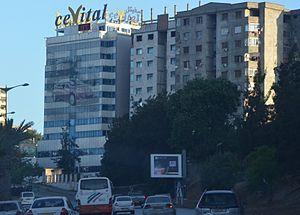
Siège social du groupe Cevital
Le Groupe Cevital est un conglomérat algérien de l'industrie agroalimentaire, la grande distribution, l'industrie et les services. Créé par l'entrepreneur Issad Rebrab en 1998, Cevital est le premier groupe privé algérien, présent également à l'international et la troisième entreprise algérienne par le chiffre d'affaires. Il emploie 18 000 salariés. Le groupe Cevital est le leader du secteur agroalimentaire en Afrique.